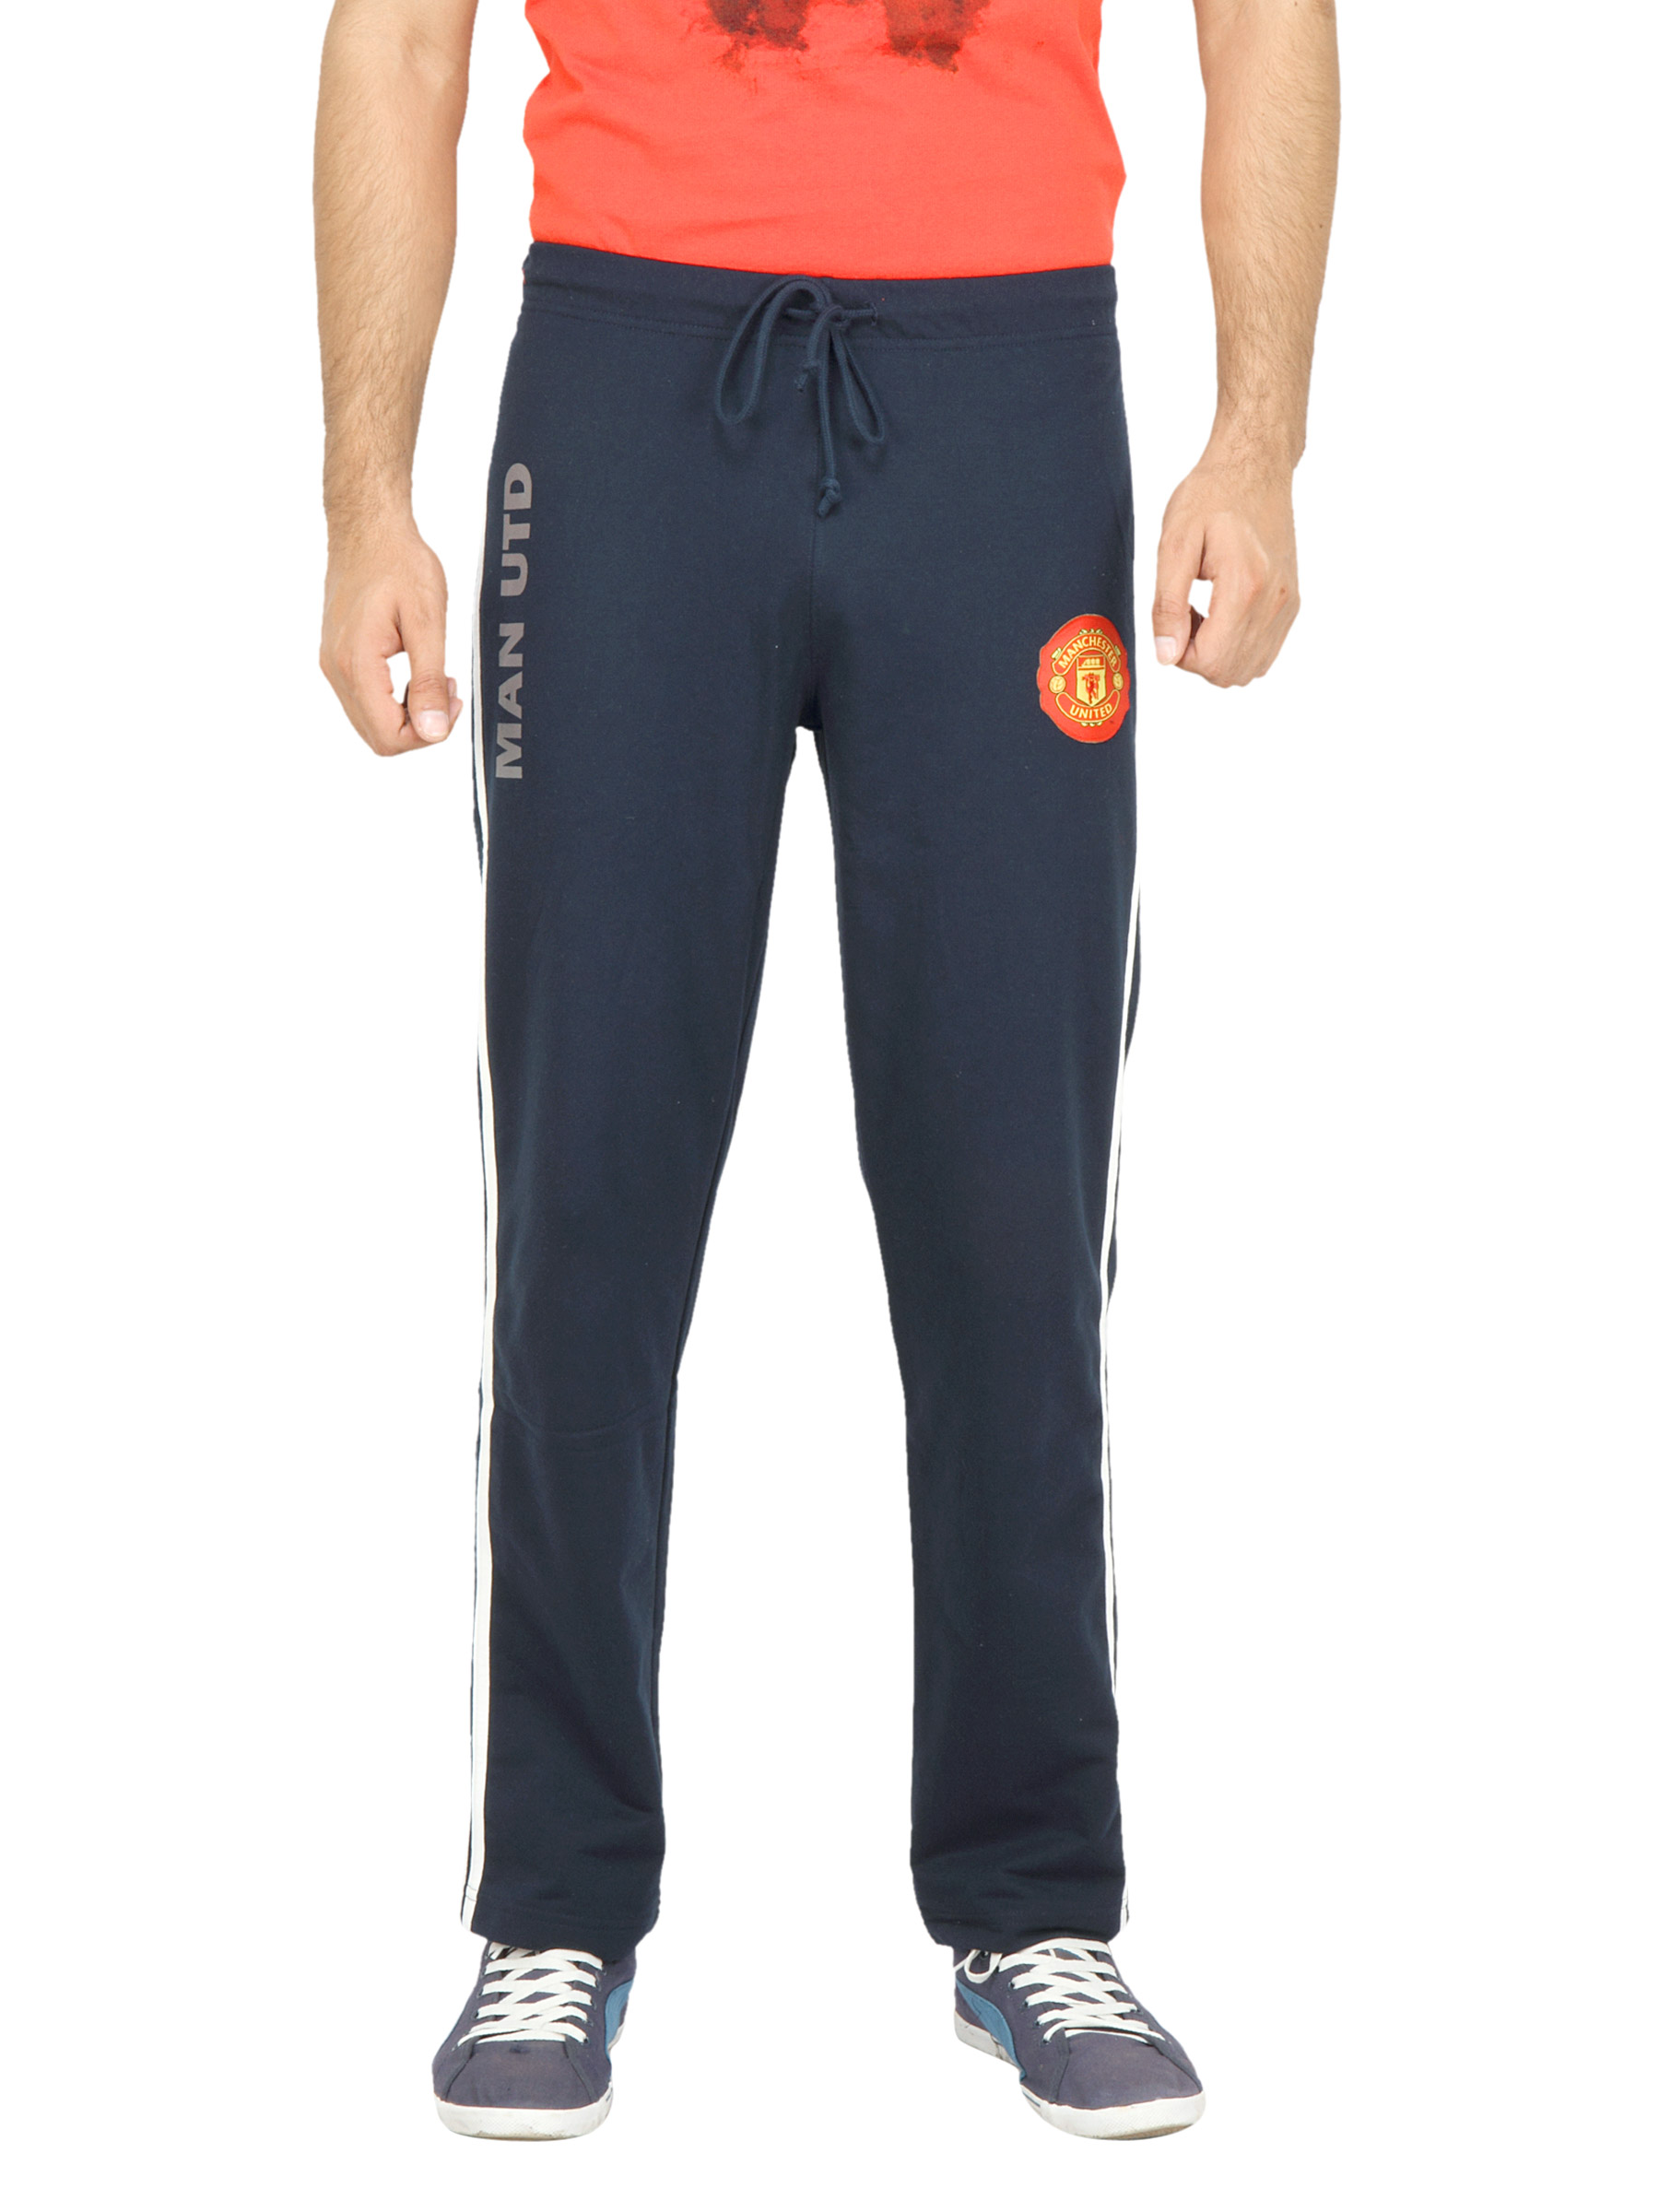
Manchester United Men Solid Navy Blue Track Pants
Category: Apparel / Bottomwear / Track Pants
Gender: Men
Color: Navy Blue
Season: Fall 2011
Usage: Casual